Yannick Dalmas

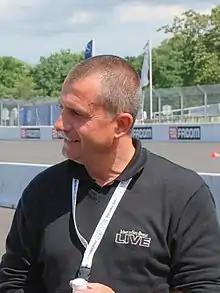
Dalmas in 2011

Yannick Dalmas (born 28 July 1961) is a former racing driver from France. He won the 24 Hours of Le Mans four times (in 1992, 1994, 1995 and 1999), each time with a different car manufacturer, a unique feature in the history of the race . Prior to this, he participated in 49 Formula One Grands Prix, debuting on 18 October 1987, but qualified for only 24 of them. His best result in F1 was a 5th place at the 1987 Australian Grand Prix, but he was not eligible for World Championship points at that race. His F1 career was blighted by his health issues, towards the end of , Dalmas was diagnosed with Legionellosis which caused him to miss the final two races. He recovered before the start of but his illness had clearly affected him.